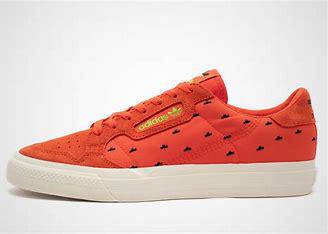
Brand: Adidas
Model: Continental Vulc